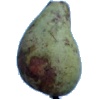
Label: pear_stone